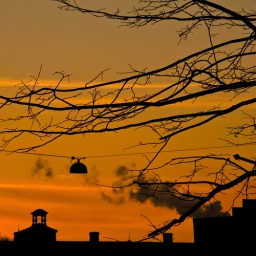
I liked the trees and the distant buildings against a golden sky.